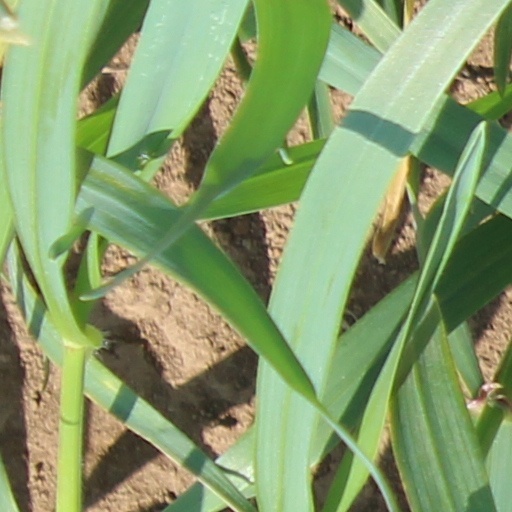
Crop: wheat